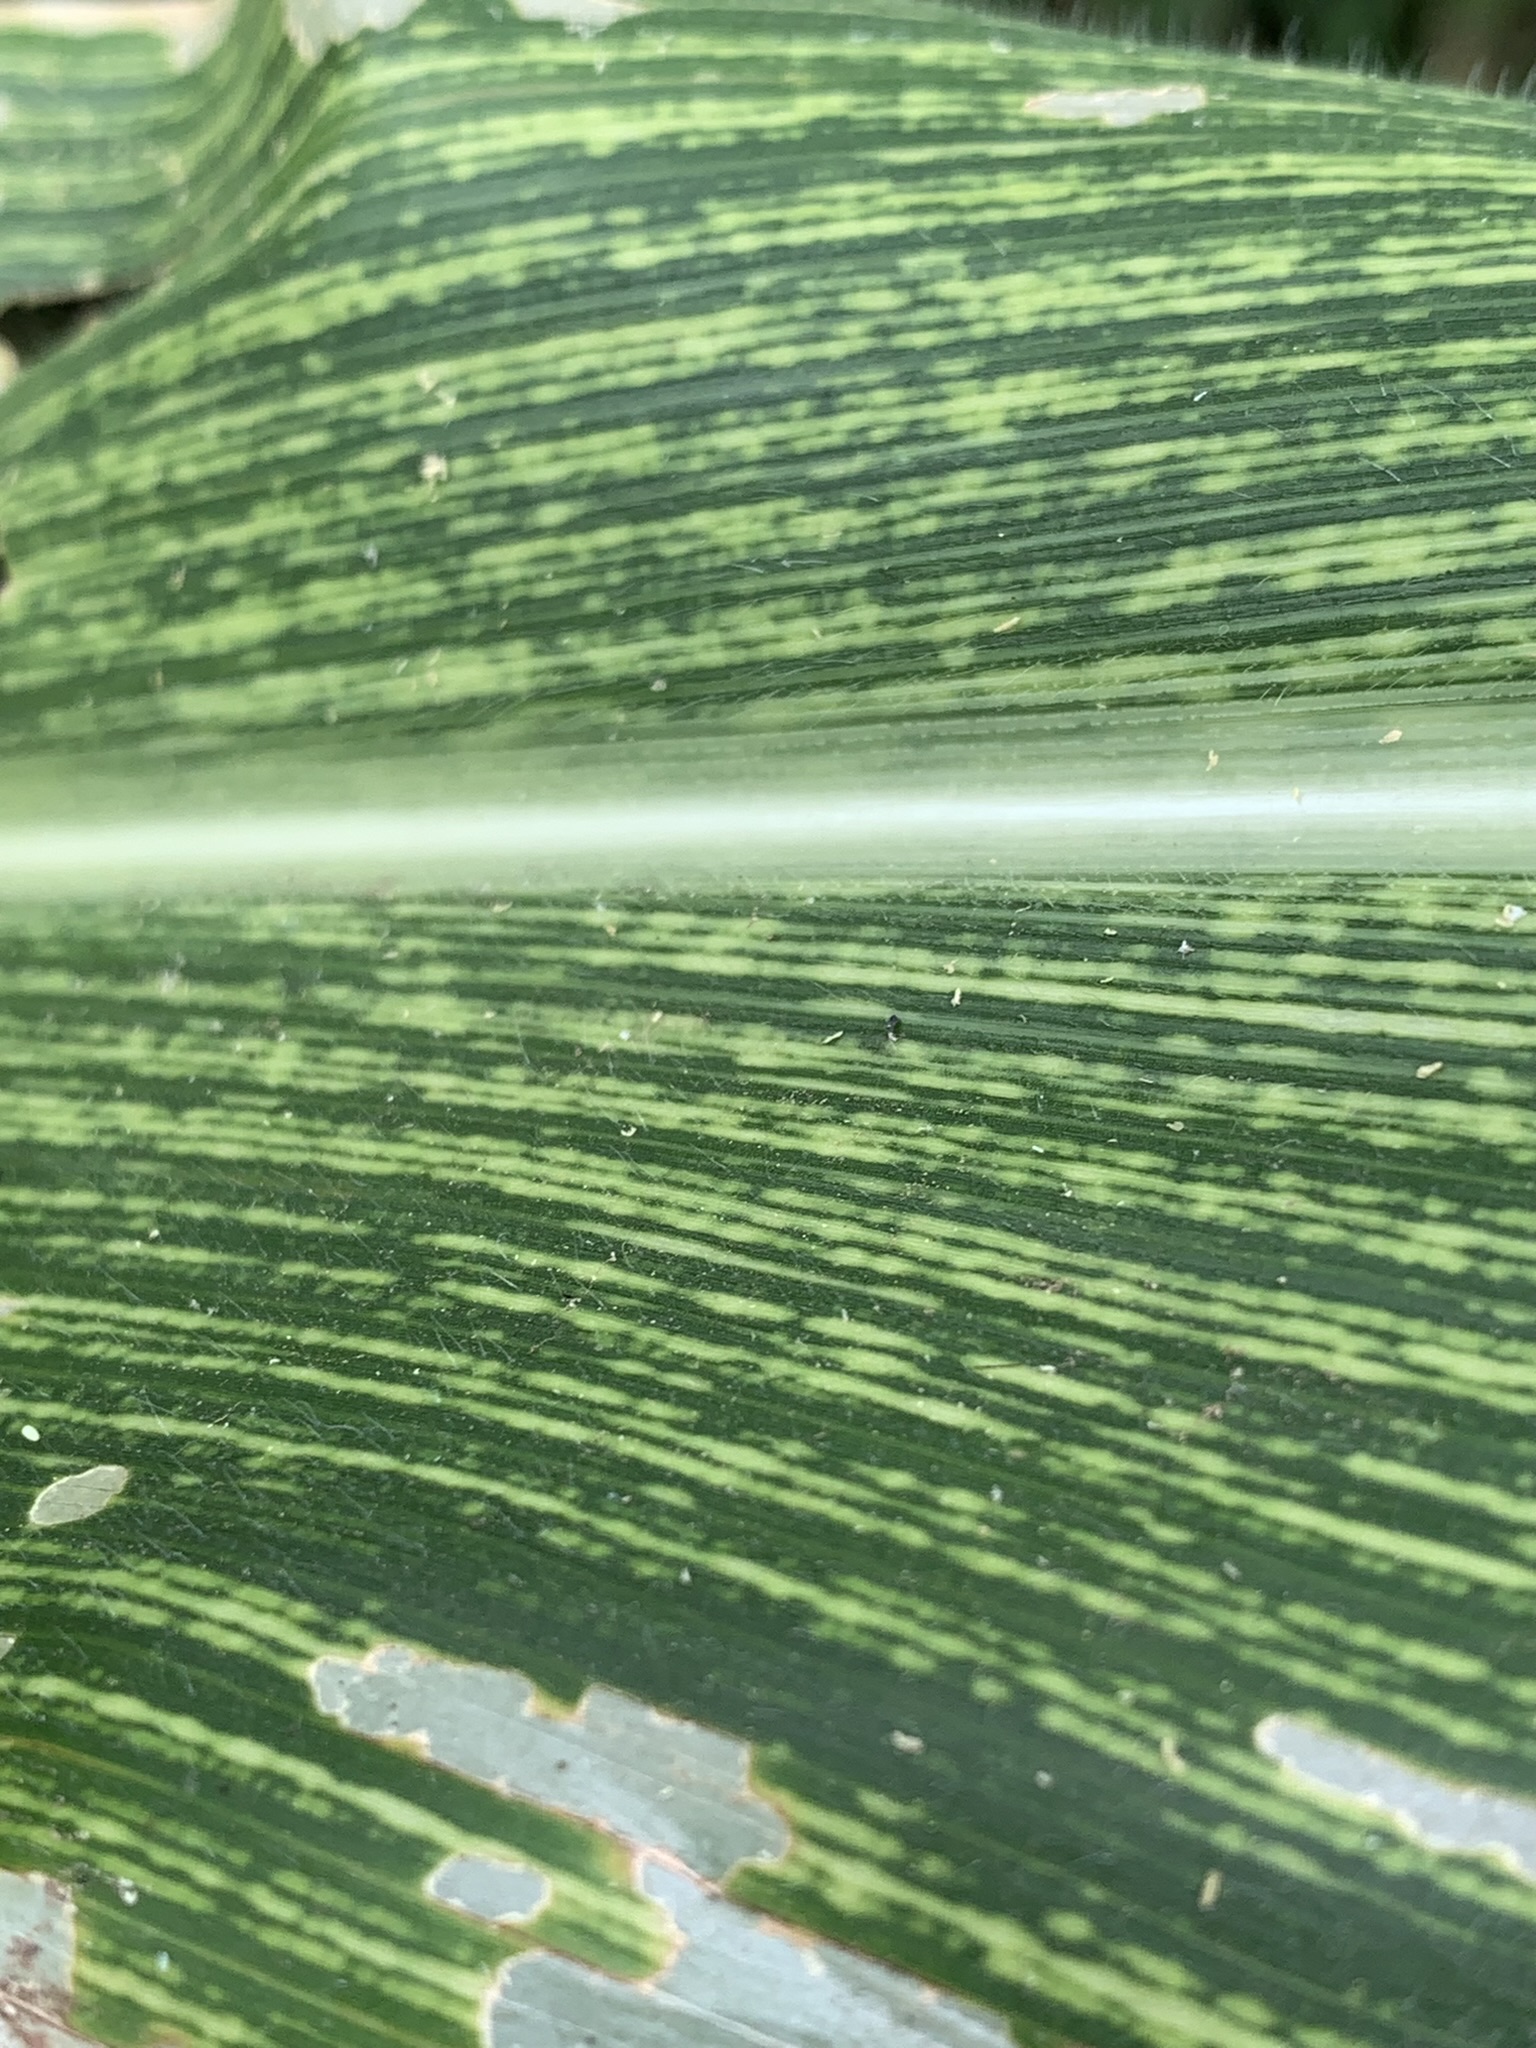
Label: MSV